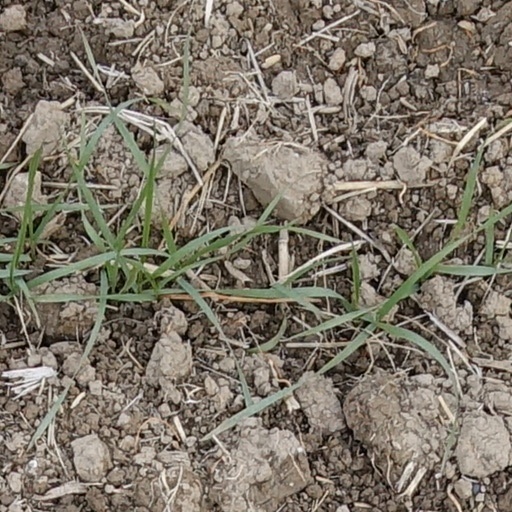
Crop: wheat